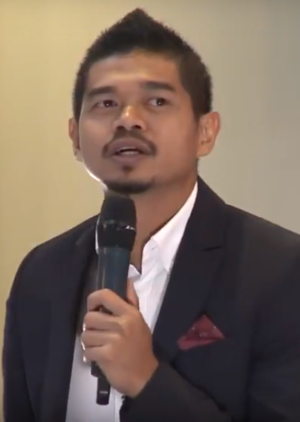
Bambang Pamungkas, né le 10 juin 1980 à Semarang, est un footballeur indonésien. Il jouait au poste d'attaquant.